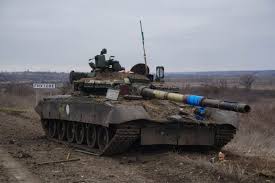
Label: T-80